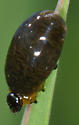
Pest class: cereal_leaf_beetle